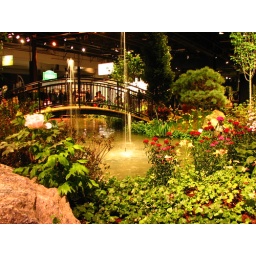
This one won my vote and won an award too. Singers performed on the bridge over the water throughout the day.